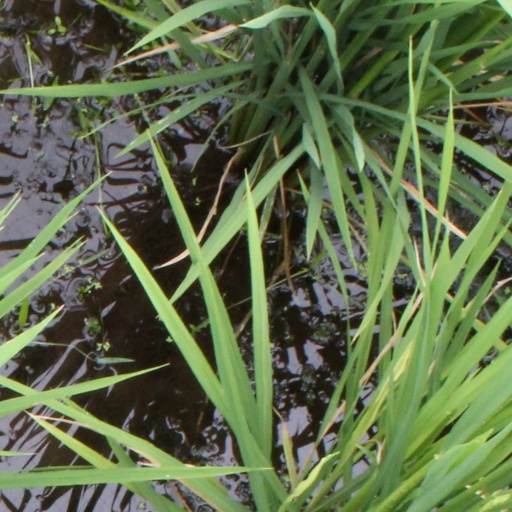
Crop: rice